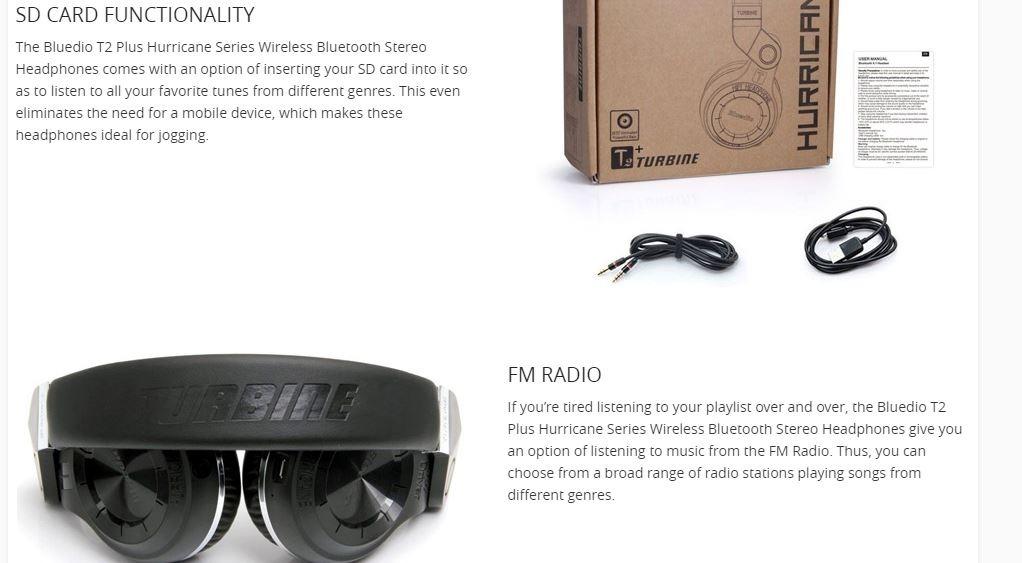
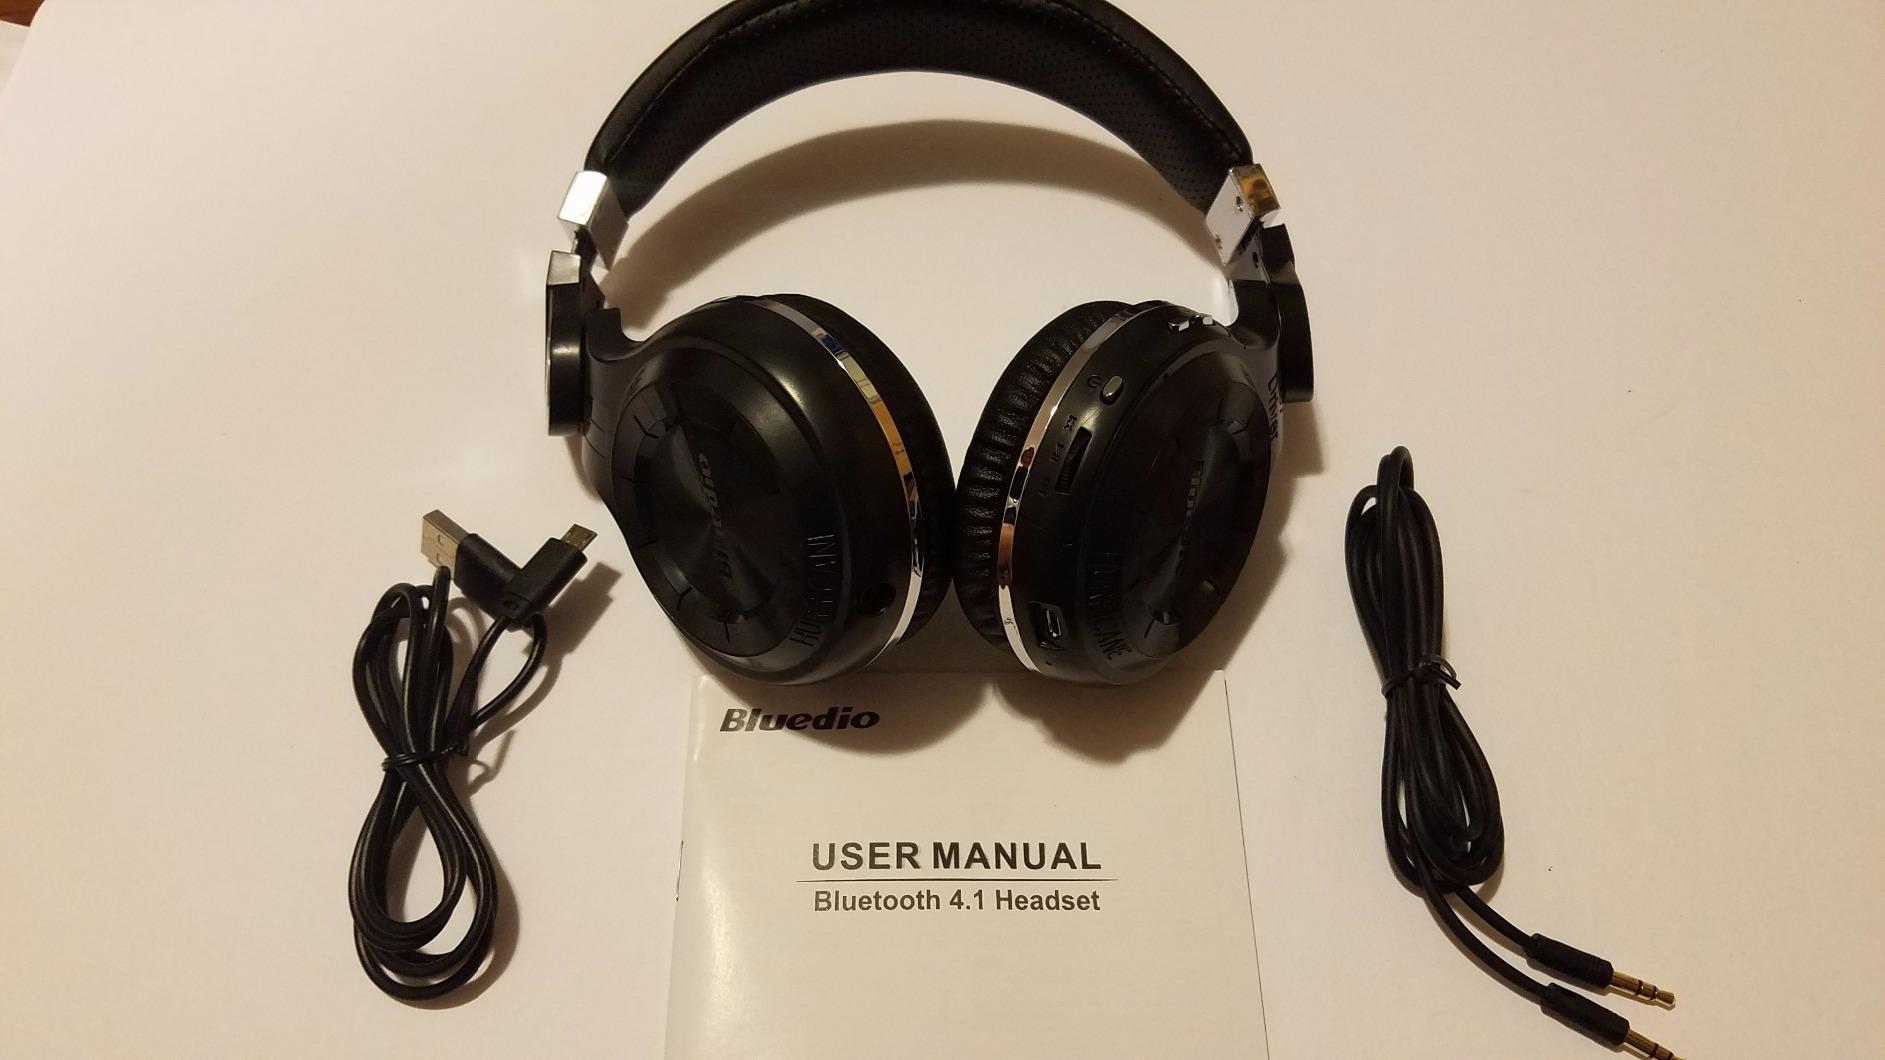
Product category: headphones
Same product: yes